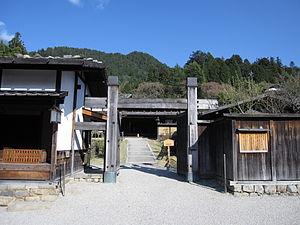
Tsumago-juku était la quarante-deuxième des soixante-neuf stations du Nakasendō. Ce relais est situé à Nagiso, dans la préfecture de Nagano, au Japon. On lui a rendu l'aspect qui était le sien en tant que shukuba, pendant l'ère Edo, et l'endroit connaît maintenant un certain succès en tant que destination touristique.